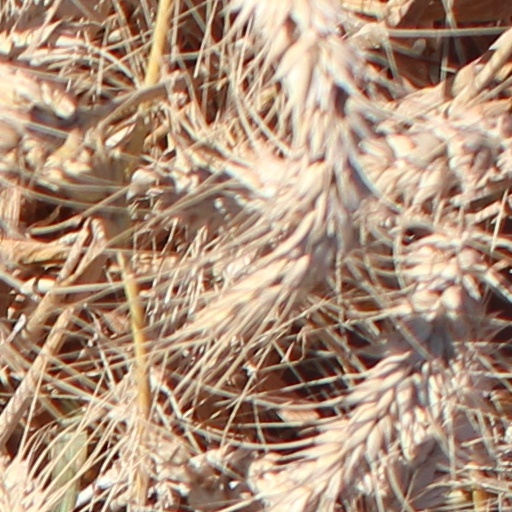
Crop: wheat